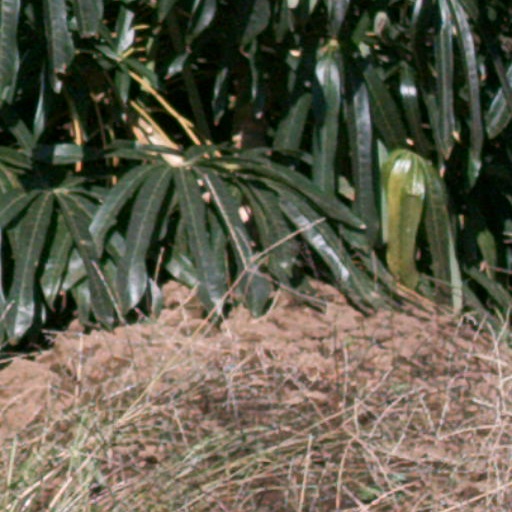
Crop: cassava